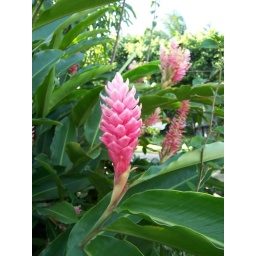
I took a clipping home from this bush and its now growing in my yard- no flowers yet